North Carolina Tar Heels men's soccer

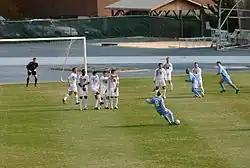
North Carolina taking a free kick vs. SMU in 2005

Dr. Allen led the team until 1977 when the current UNC women's soccer team coach Anson Dorrance took over. Dorrance spent 12 successful seasons with the men's team until 1988. One of the main reasons for his retirement from the men's team was to focus on the women's program, which he had begun coaching while he was the men's coach. Dorrance led the Tar Heel's to their first ACC Tournament Championship in the tournament's inaugural year, 1987.